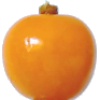
Label: Physalis 1